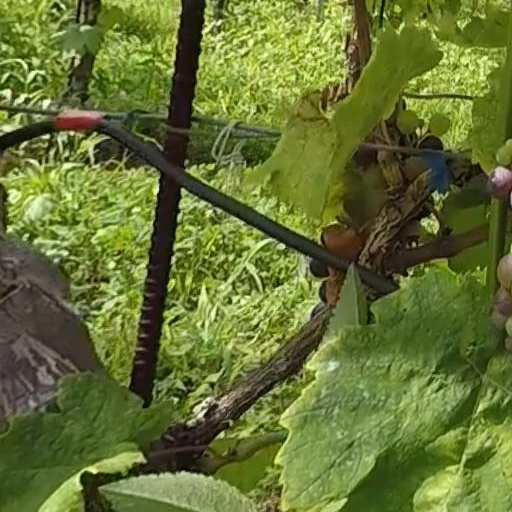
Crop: grape